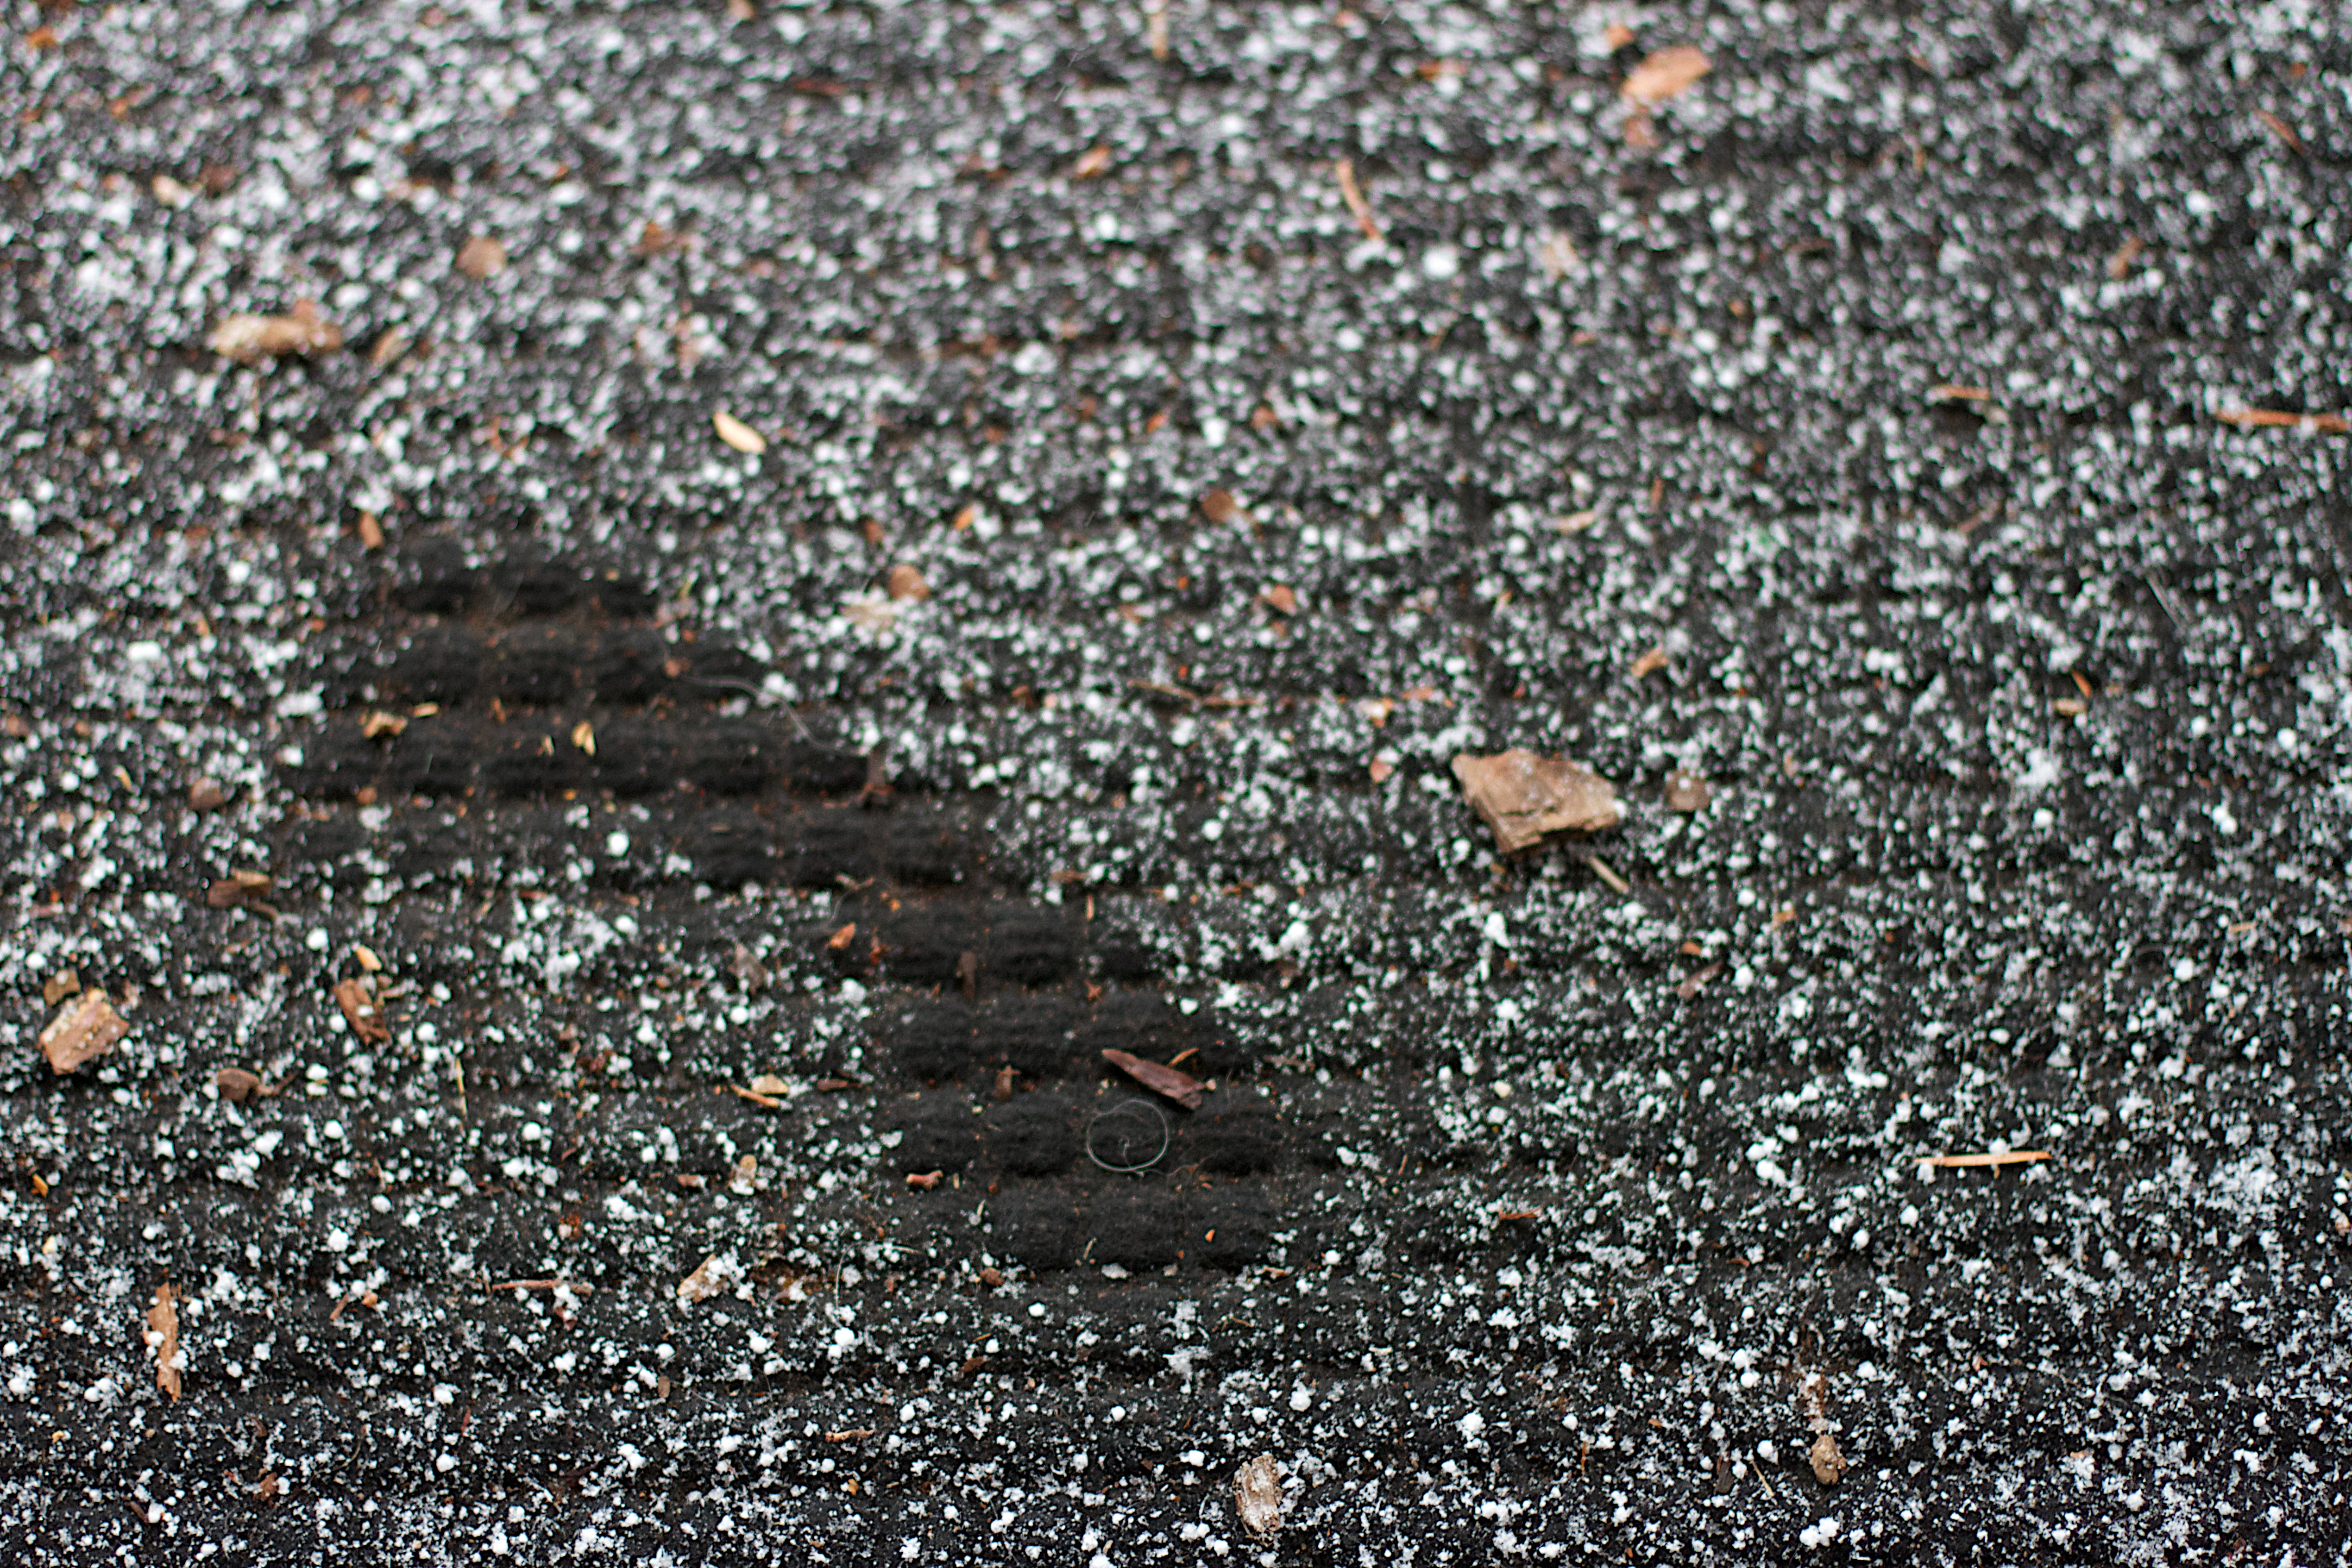
rock, leaf, asphalt, soil, material, gravel, flooring, road surface